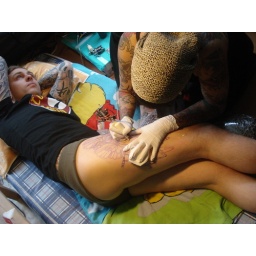
Giving it to Marco on a livingroom floor in Amsterdam. Just started.. my gloves are so white and clean.